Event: Nepal Earthquake
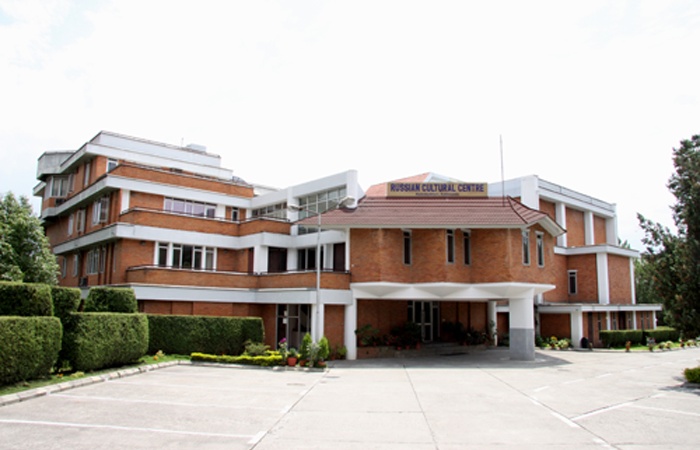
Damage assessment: no_damage